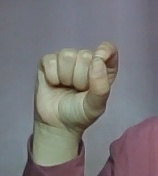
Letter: fa